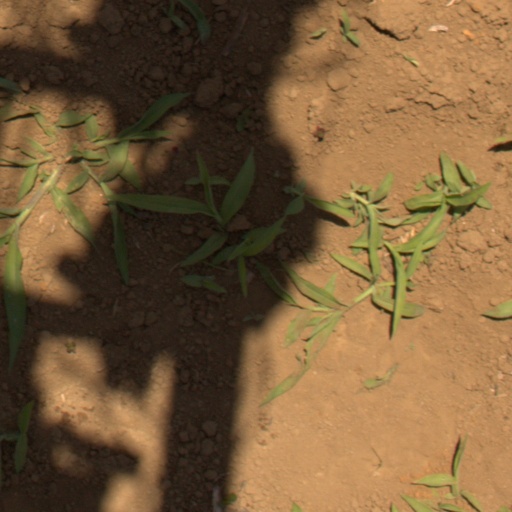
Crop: Jerusalem artichoke